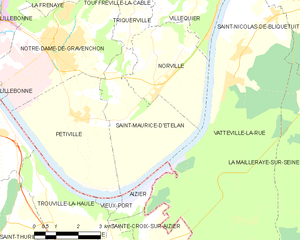
Carte des communes françaises Saint-Maurice-d'Ételan
Saint-Maurice-d'Ételan est une commune française située dans le département de la Seine-Maritime en région Normandie.